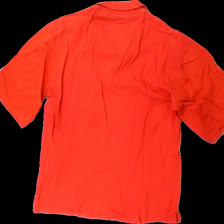
View: back
Type: Top
Category: Men
Brand: Park Lane
Colors: Red
Material: 100% cotton
Cut: Regular
Season: All
Price range: <50
Recommended usage: Export
Description: röd pike, en knapp saknas
Comment: en knapp saknas